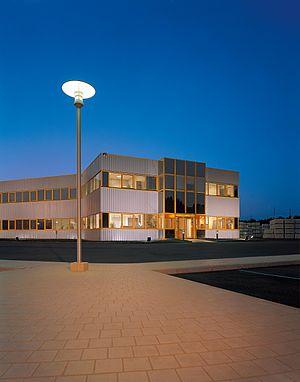
Siège de Novoceram à Saint-Vallier
Novoceram est l'un des plus anciens producteurs de carrelage céramique de France. L'entreprise, fondée en 1863 et renommée en 1958 est basée dans la région Rhône-Alpes. Elle produit aujourd'hui des carreaux en grès cérame pour revêtements de sols. Novoceram fait partie du groupe Concorde depuis 2000.